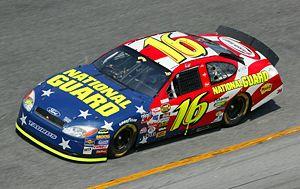
La Ford Taurus est un modèle du constructeur américain Ford lancé en 1985 et uniquement destiné au marché nord-américain, concurrente de la Chevrolet Impala et de la Dodge Charger. Depuis sa commercialisation, la Taurus a eu un succès incontestable et a été produite à 7 519 919 exemplaires entre 1985 et 2006. En 2006, Ford la retire de son offre, puis la réintroduit un an plus tard, sous la forme d'une Five Hundred restylée.
Greg Biffle est un pilote américain de NASCAR né le 23 décembre 1969 à Vancouver, Washington.